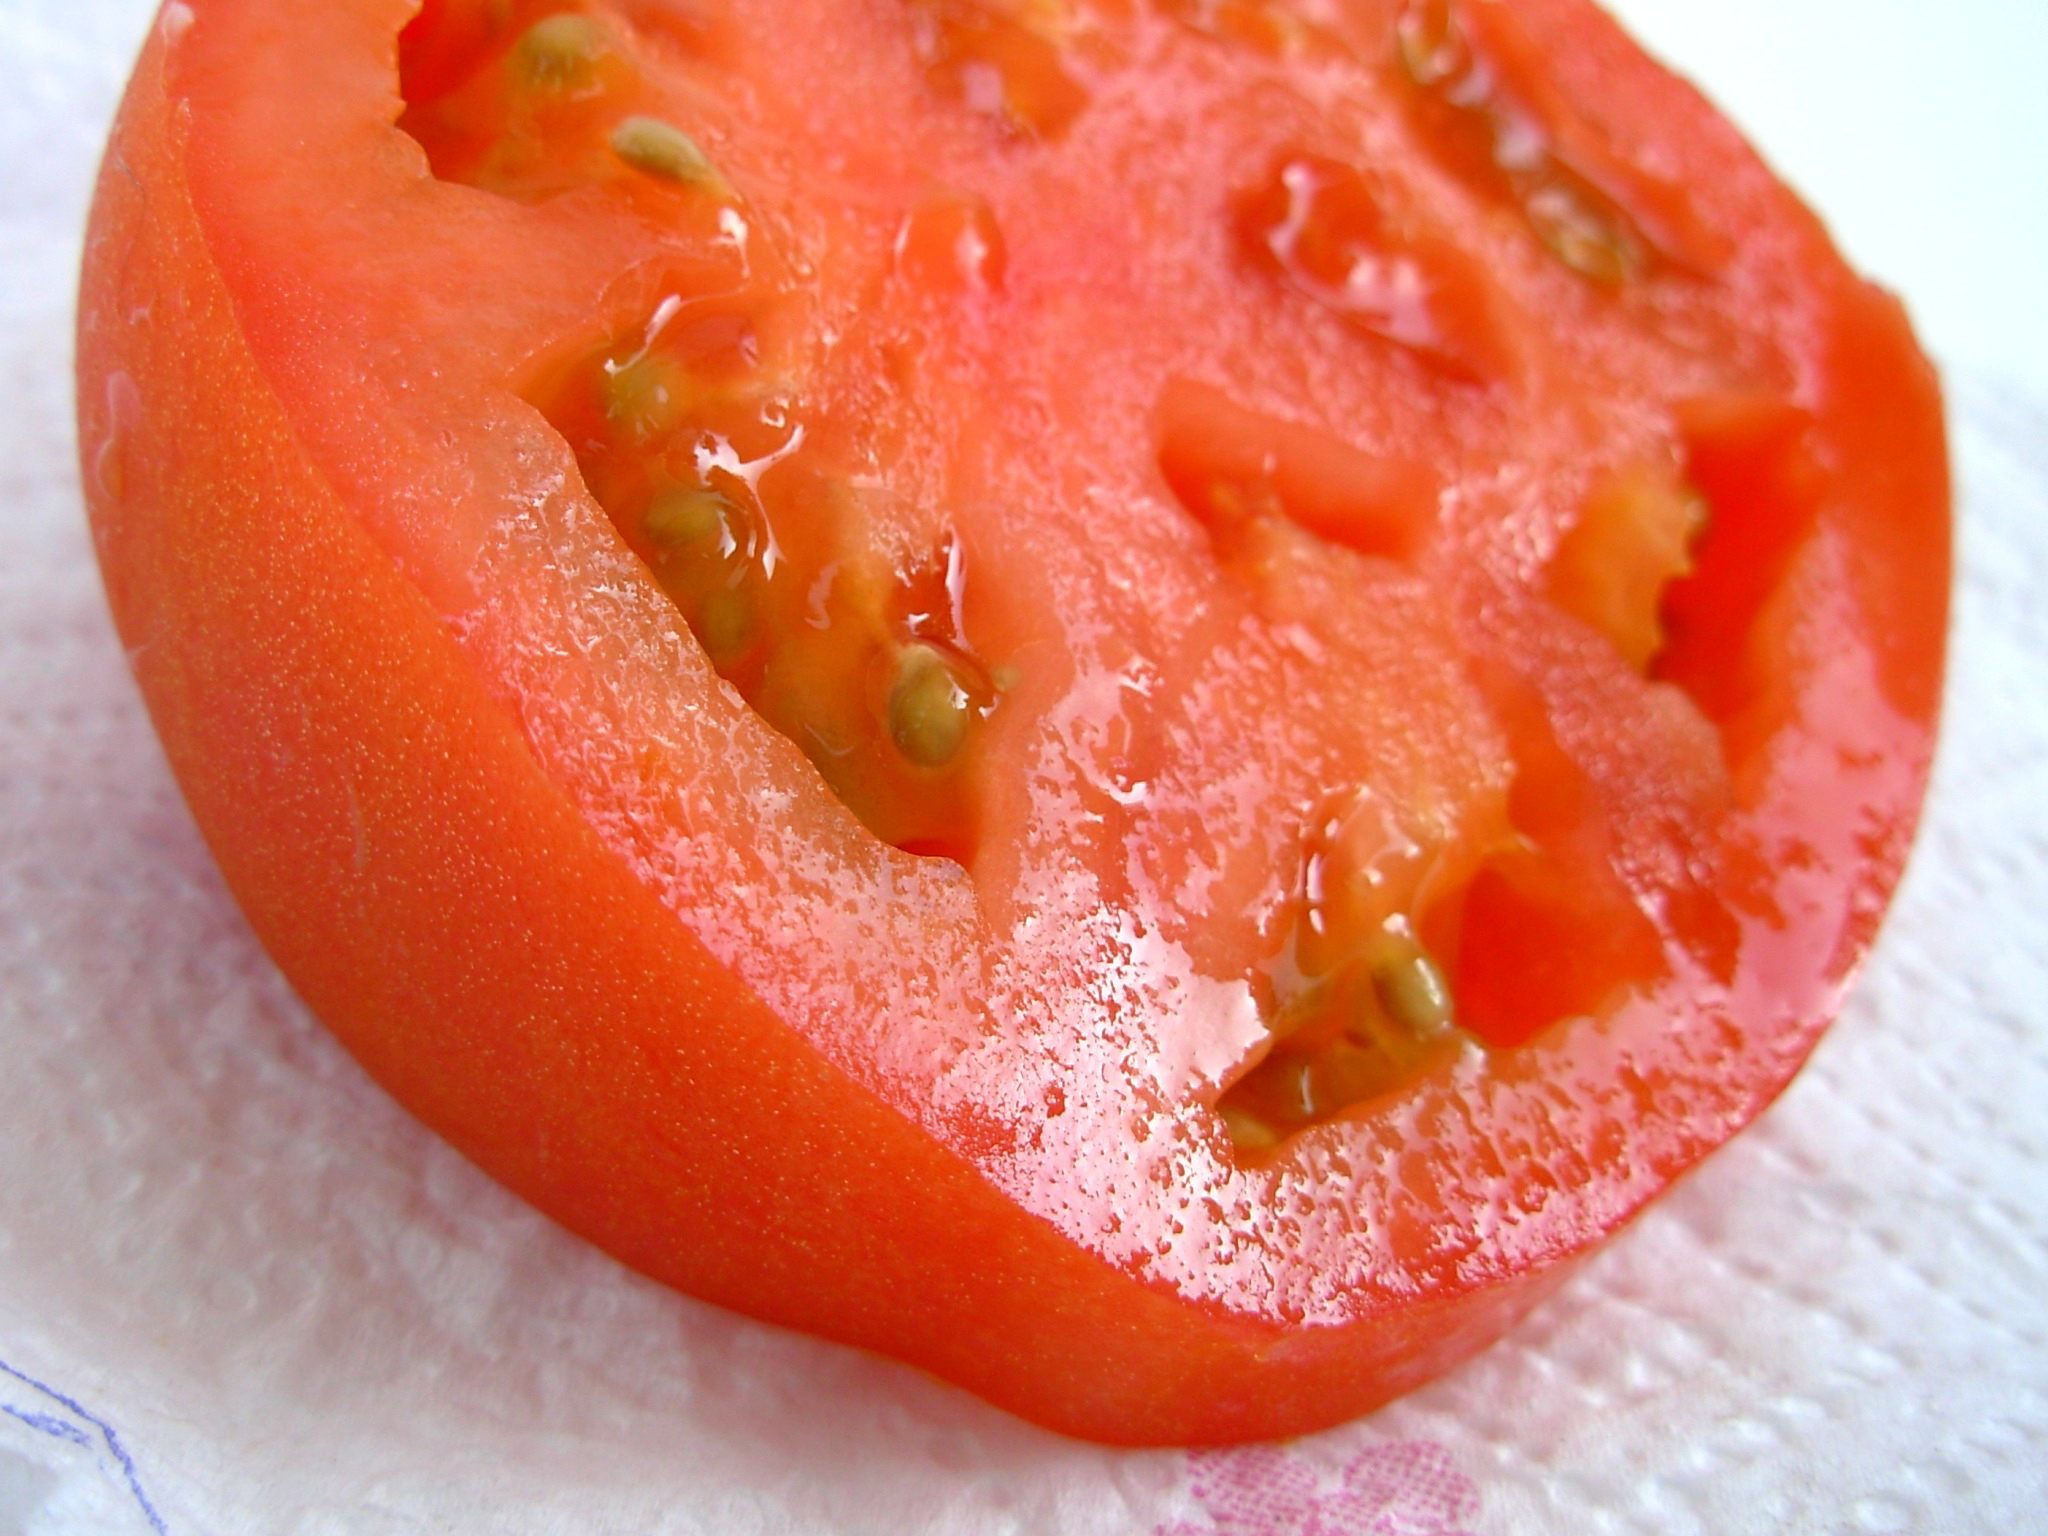
nature, plant, fruit, food, red, ingredient, produce, vegetable, tomato, grapefruit, vegetables, tomatoes, flowering plant, land plant, potato and tomato genus, tangelo